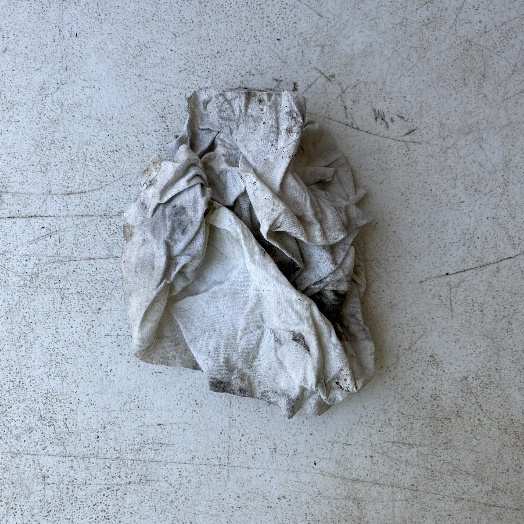
Label: Textile Trash